Jimmy Cavallo

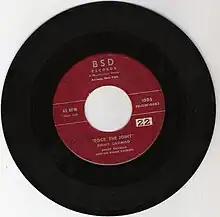
The 1951 Jimmy Cavallo version of Rock The Joint, originally done by Jimmy Preston in 1949.

In August 1956, they played the Brooklyn Paramount with Fats Domino and Big Joe Turner, after which they appeared with Freed in the Vanguard movie "Rock, Rock, Rock", in which they played the title song, and another tune called "The Big Beat," (that's Joe Marillo in the movie on second sax). The movie was released December 5, 1956, and the House Rockers played Harlem's Apollo Theater at the same time to promote the movie's release. In the 10-day extended gig, the House Rockers were augmented by a big band of veterans of the Duke Ellington and Count Basie orchestras, led by Sam The Man Taylor. Playing the Apollo in December 1956 put the House Rockers in the books as being the first white rock 'n' roll act to play the celebrated Apollo Theater (Buddy Holly would play there in 1957). In 1957, they did a summer-long residence in Wildwood, New Jersey at a club called Harry Roeshe's Beachcomber, and the headliners of this bill were the Treniers. After that, Freed put them in another movie, "Go, Johnny, Go," in 1959. After cutting 12 tracks for Coral, they waxed for the Sunnyside and Hand labels in 1959, the Darcy label in 1963, and the Romar label in 1965.